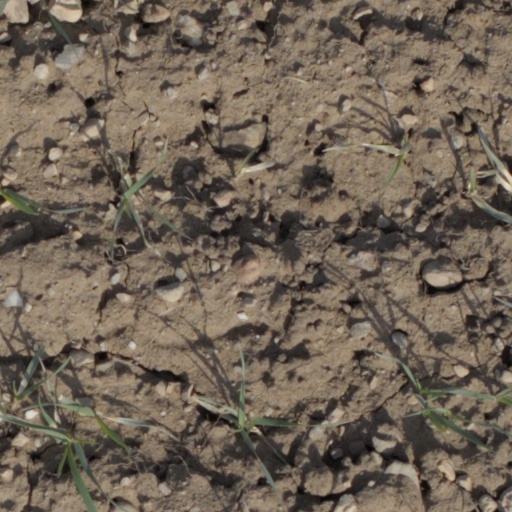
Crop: wheat